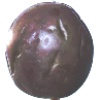
Label: passion_fruit